Global Wars (2014)

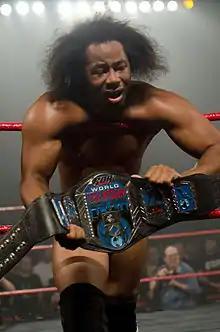
Jay Lethal, who successfully defended the ROH World Television Championship during the event

In the seventh match, Jay Lethal, accompanied by his new manager Truth Martini, defended the ROH World Television Championship in a four-way match against Matt Taven, Silas Young and Tommaso Ciampa. The match was built around Taven trying to get his hands on Martini. However, when he finally did manage to grab Martini, Lethal saved his manager by hitting Taven with a "Lethal Injection" to score the pinfall and retain his title. Post-match, ROH matchmaker Nigel McGuinness, who had been doing commentary for the past two matches, left his position to reprimand the referee of the match for allowing Martini's interference.